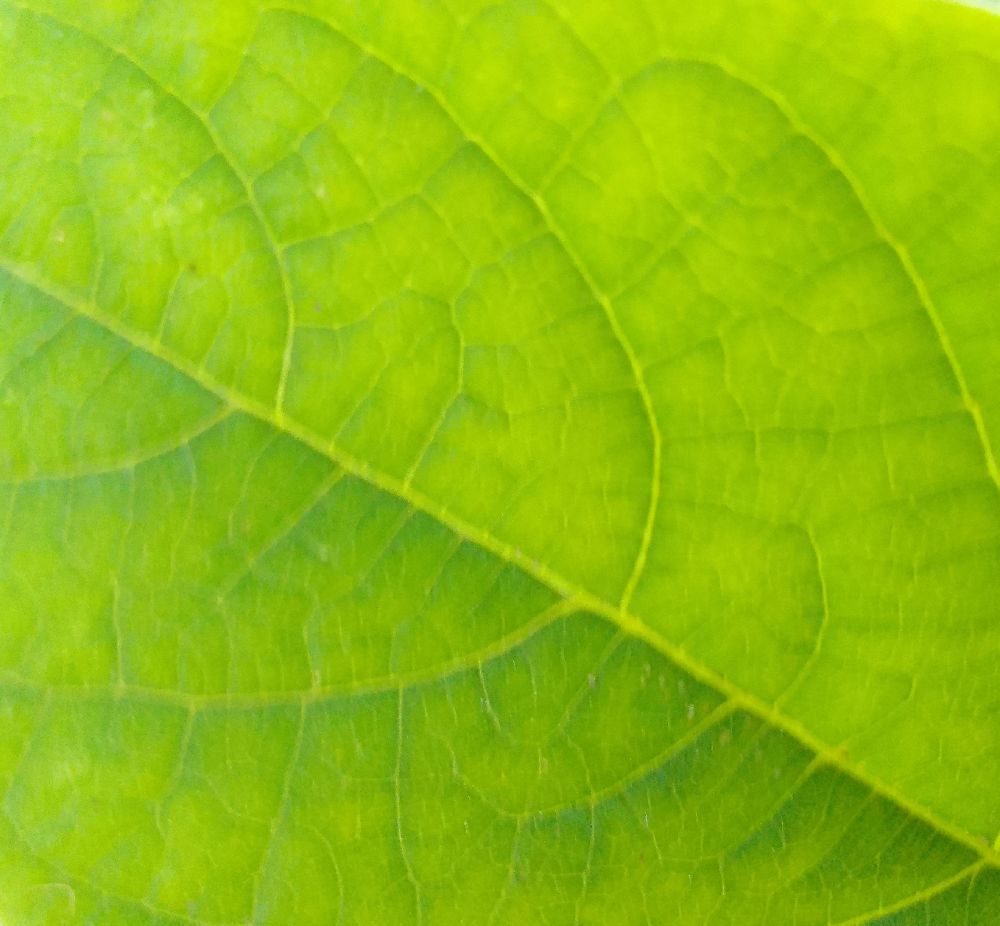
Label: healthy